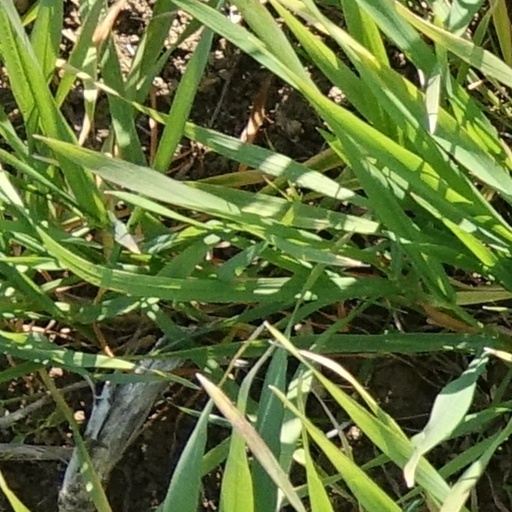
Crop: wheat